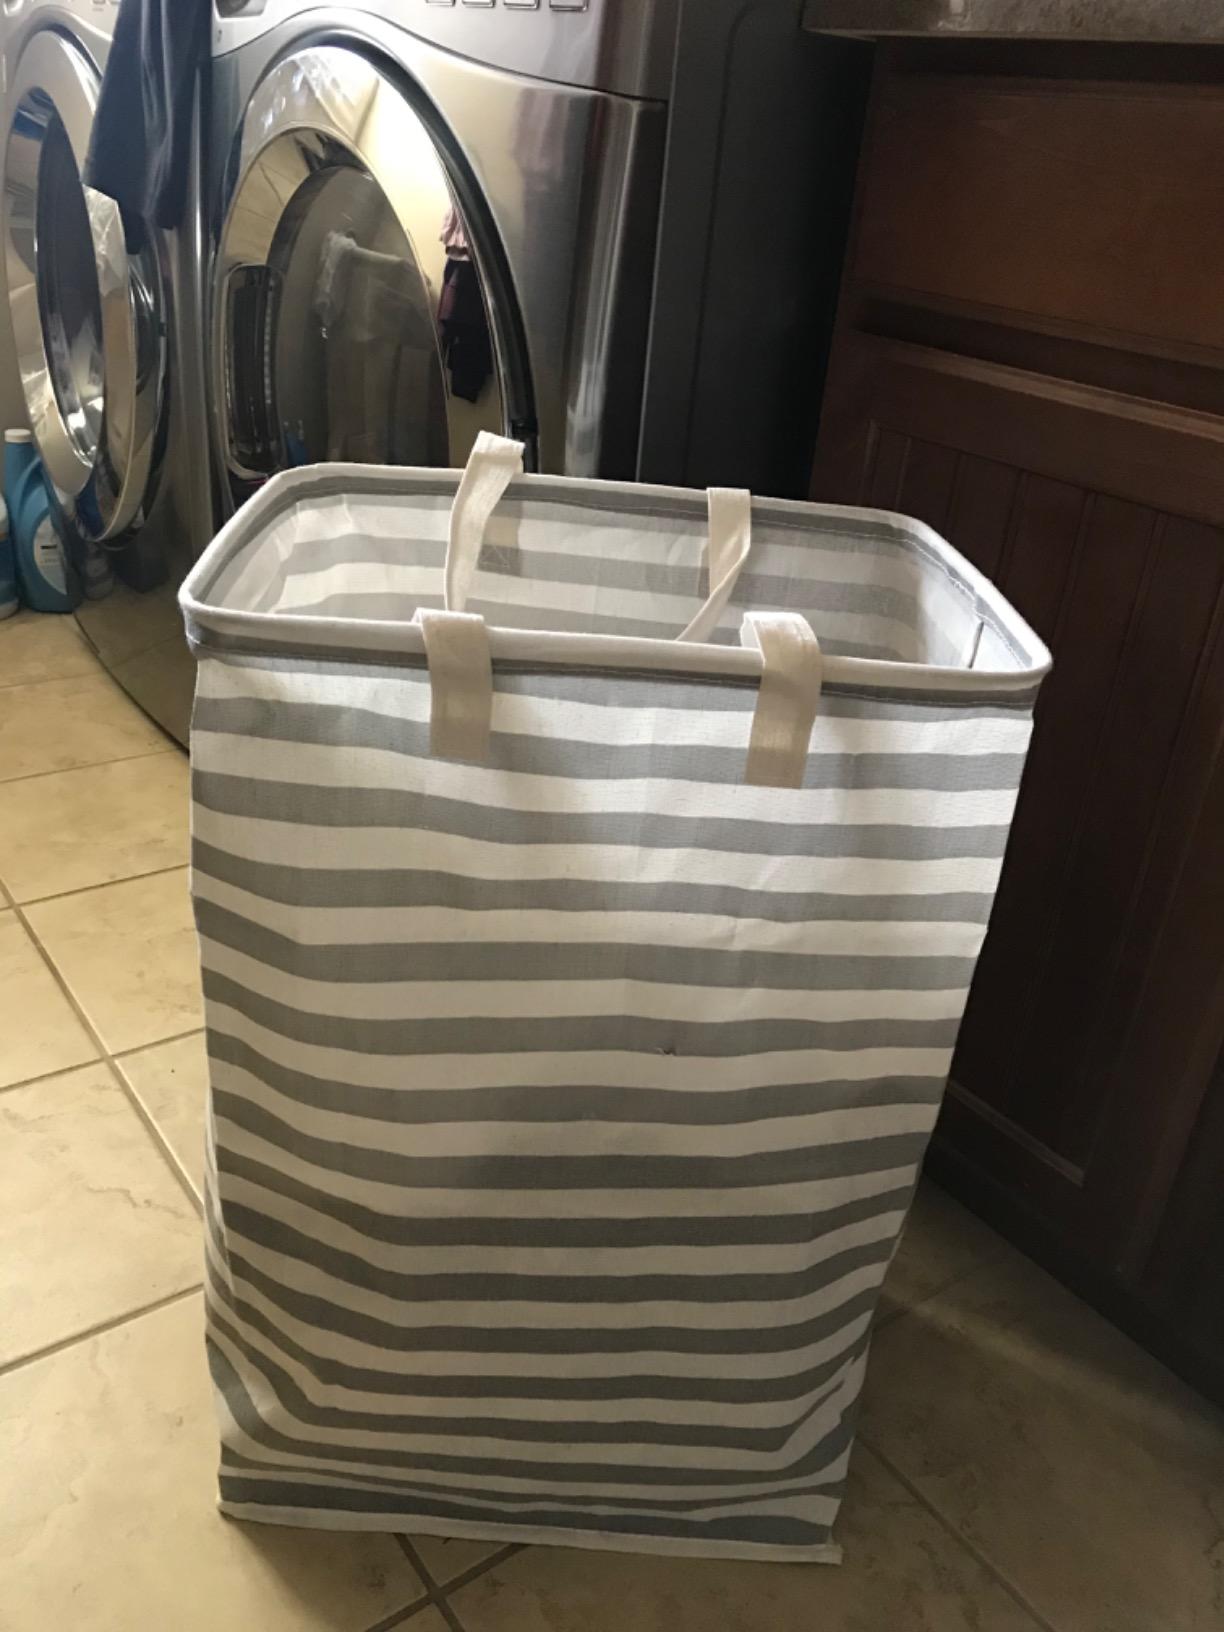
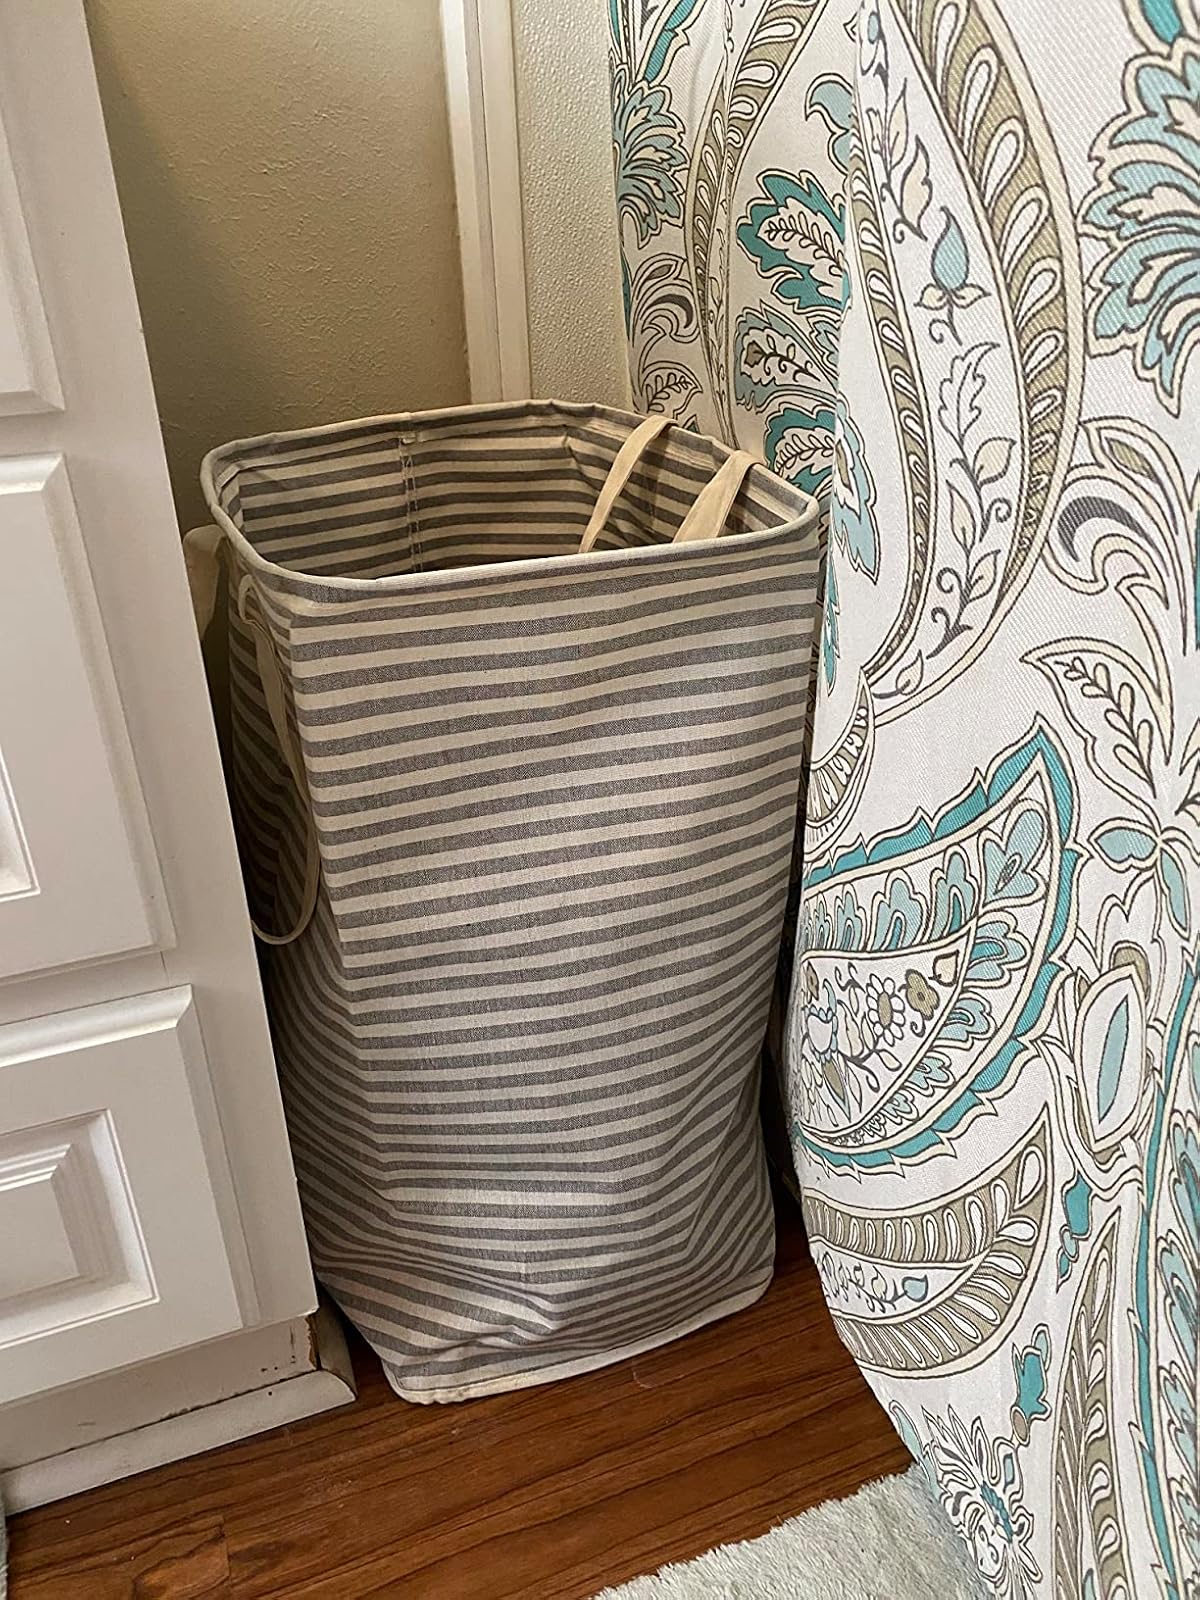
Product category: items_hamper
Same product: no